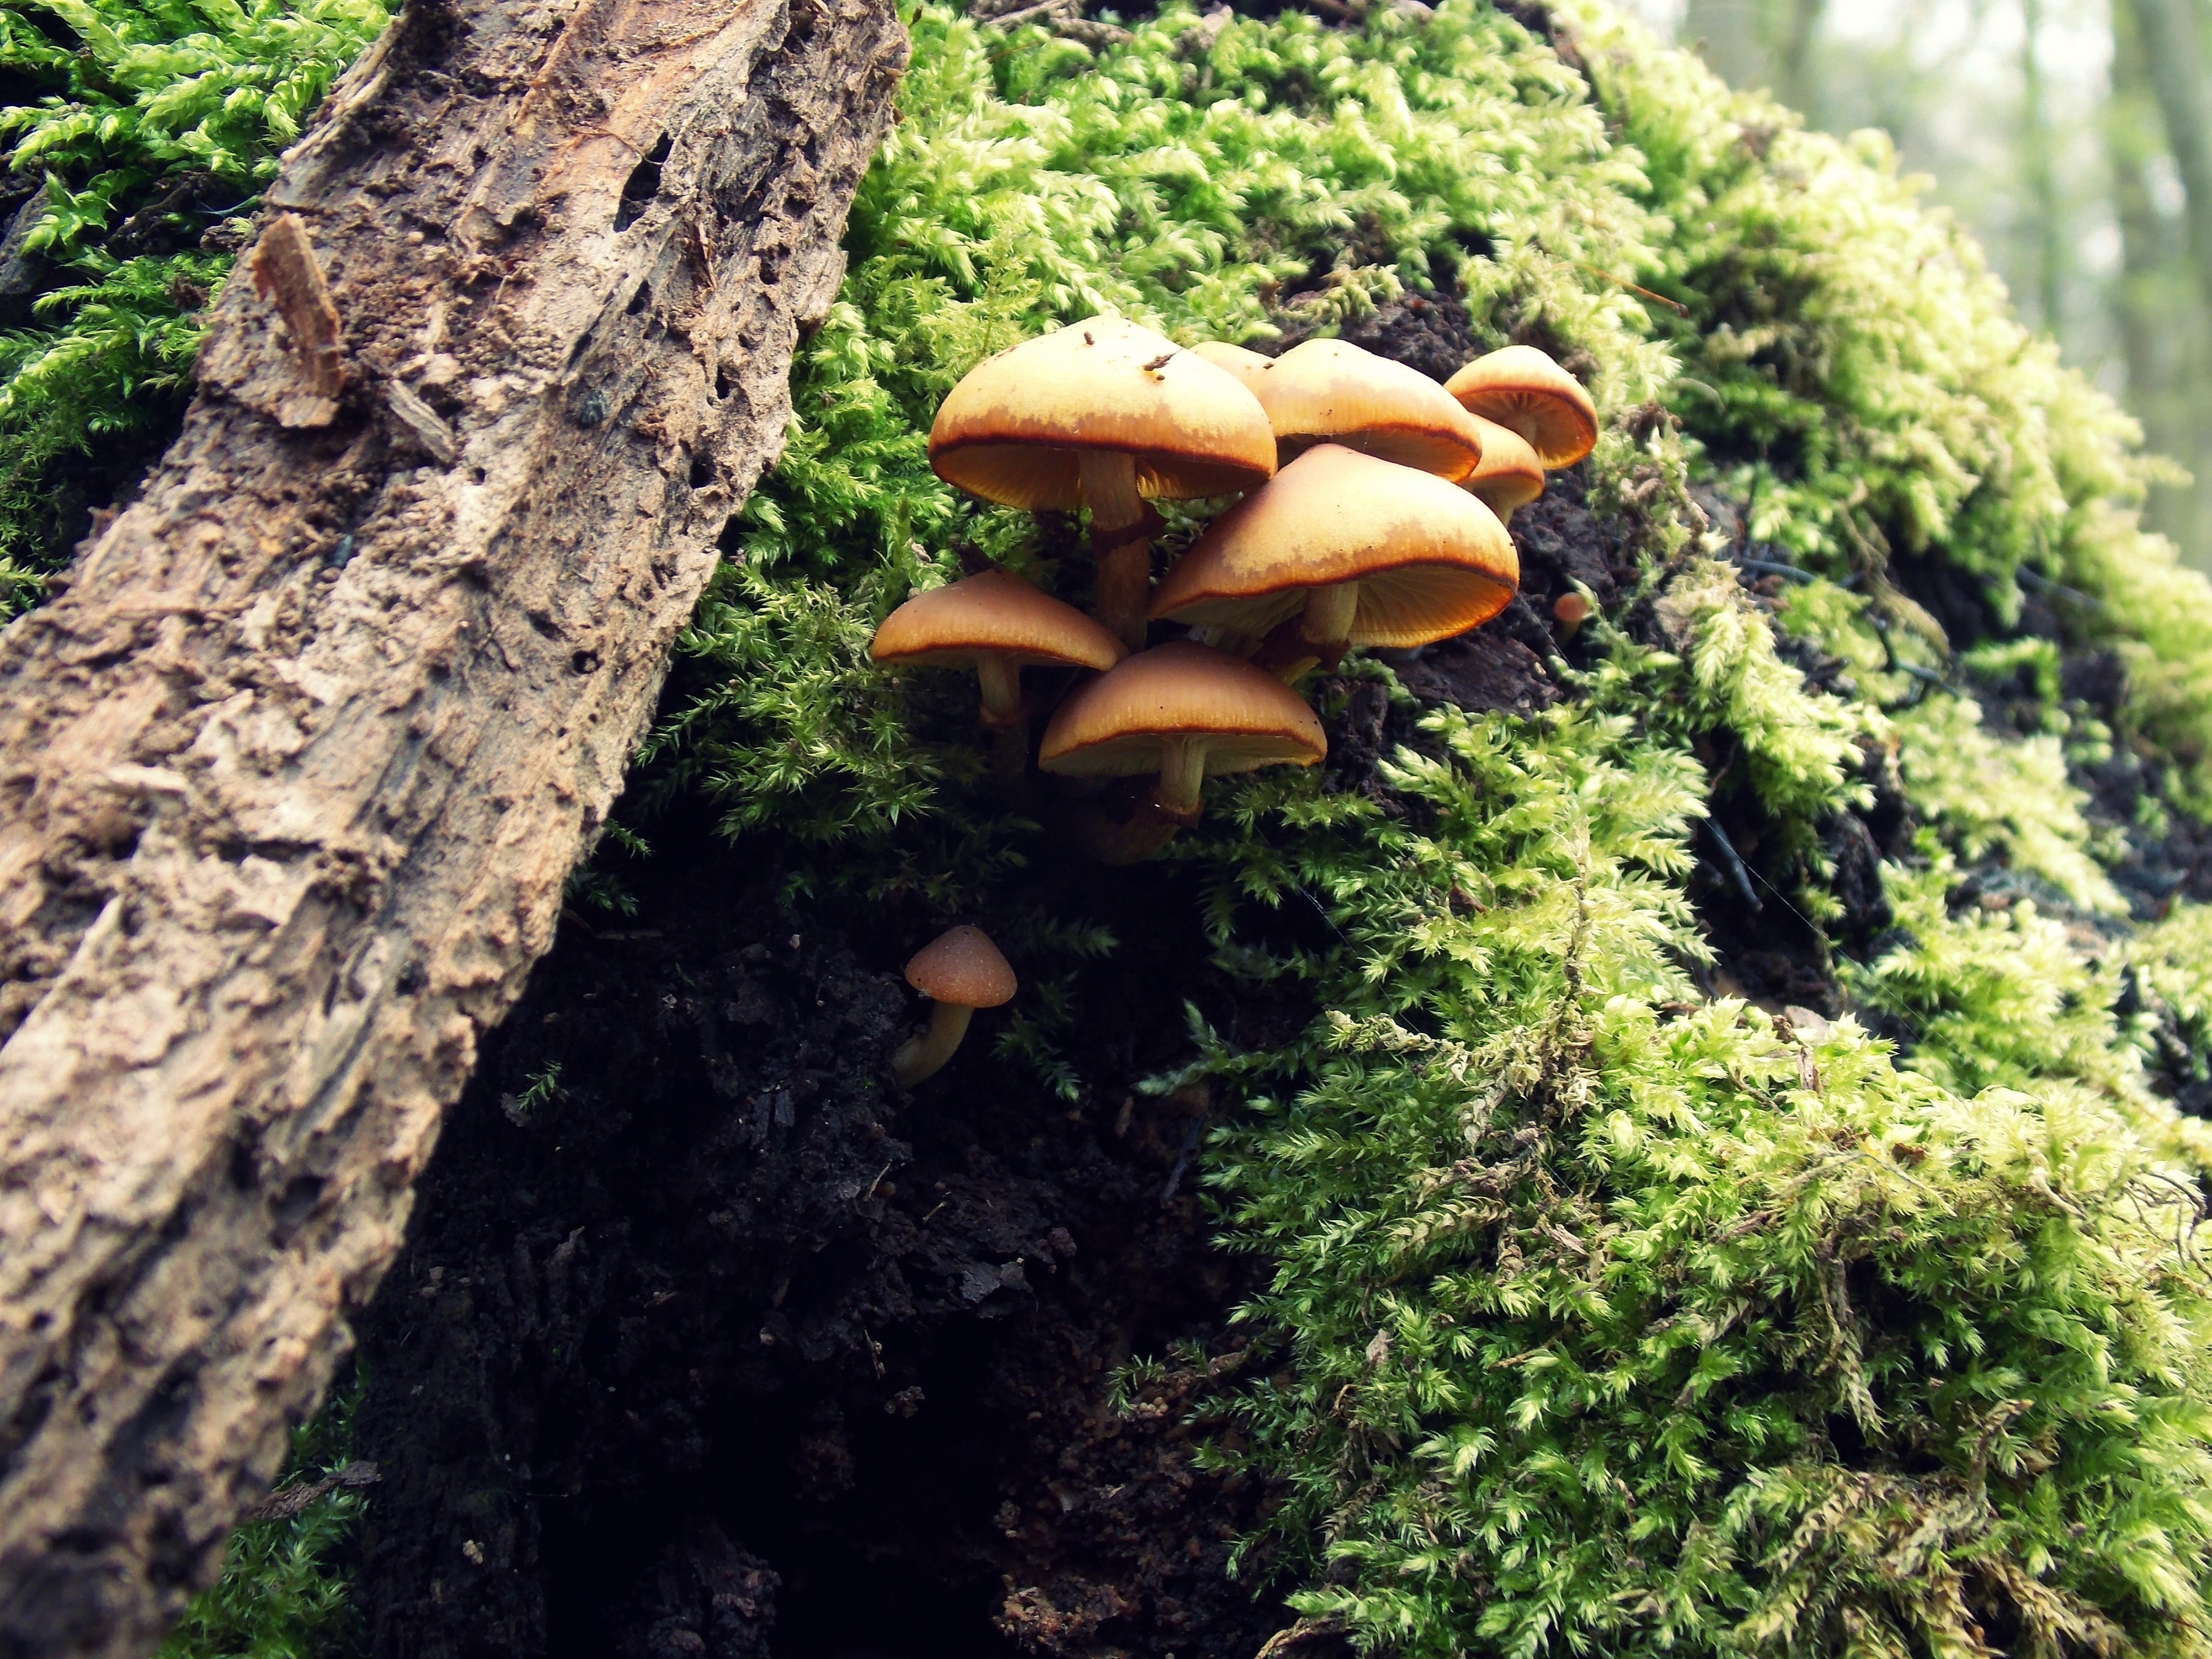
tree, nature, forest, trunk, moss, jungle, botany, mushroom, flora, fungus, mushrooms, rainforest, woodland, auriculariales, oyster mushroom, edible mushroom, woody plant, agaricomycetes, penny bun, auriculariaceae